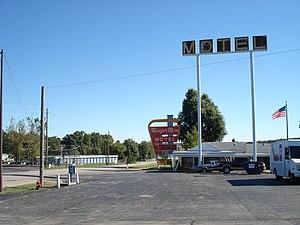
Enseigne du môtel Munger Moss à Lebanon le long de la Route 66
Lebanon est une ville du Missouri, elle est le siège du comté de Laclede.